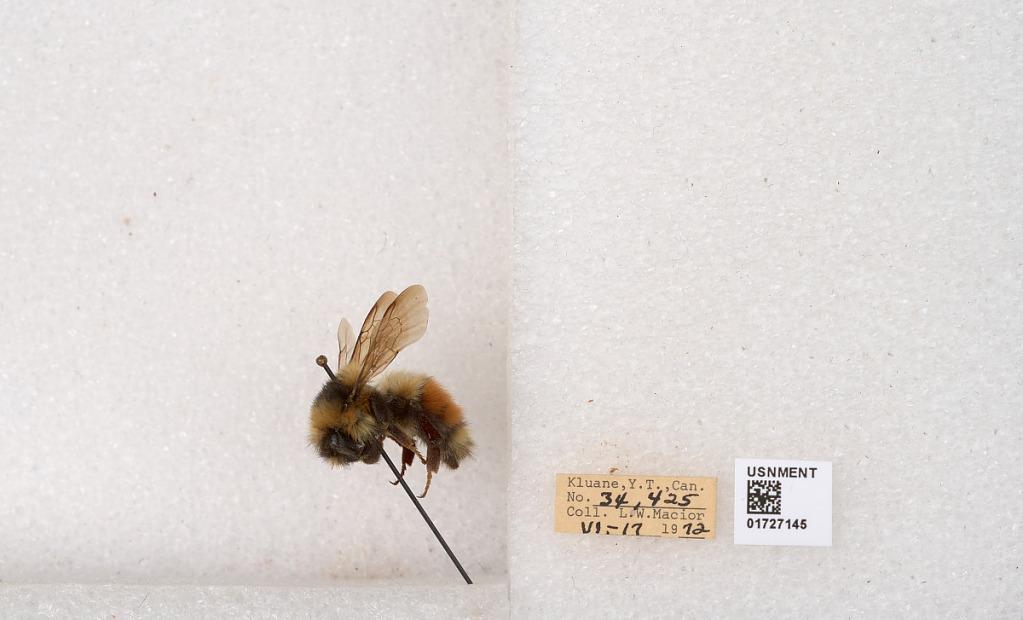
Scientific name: Bombus (Pyrobombus) sylvicola Kirby
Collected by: L. Macior
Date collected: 1972-6-17
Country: Canada
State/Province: Yukon Territory
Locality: Kluane National Park and Reserve
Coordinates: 60.7493, -139.504